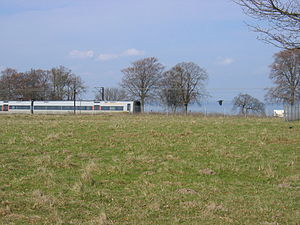
Kystbanen / Køreplan
Kystbanen ved Eremitagesletten nord for Klampenborg Station
Kystbanen grænser helt op til Eremitagesletten, Jægersborg Dyrehave, Danmark.
Kystbanen er den dobbeltsporede og elektrificerede jernbanestrækning mellem København H og Helsingør. Den 46 km lange bane åbnede i 1897 med udgangspunkt i Østerport Station. Banen elektrificeredes i 1986 som den første jernbanestrækning i Danmark uden for S-banenettet samtidig med, at godstrafikken ophørte. Siden 1998 har trafikken på banen været integreret med Kastrupbanen og siden 2000 med Øresundsforbindelsen. DSB Øresund overdrog i december 2015 driften af Kystbanen til moderselskabet DSB.